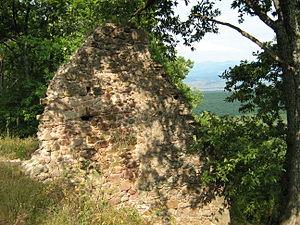
Ruines du château de Bélavar, Bihor, Roumanie actuelle
Le château Béla est un ancien château fort situé à Finiș, sur les premières montagnes du plateau transylvain.